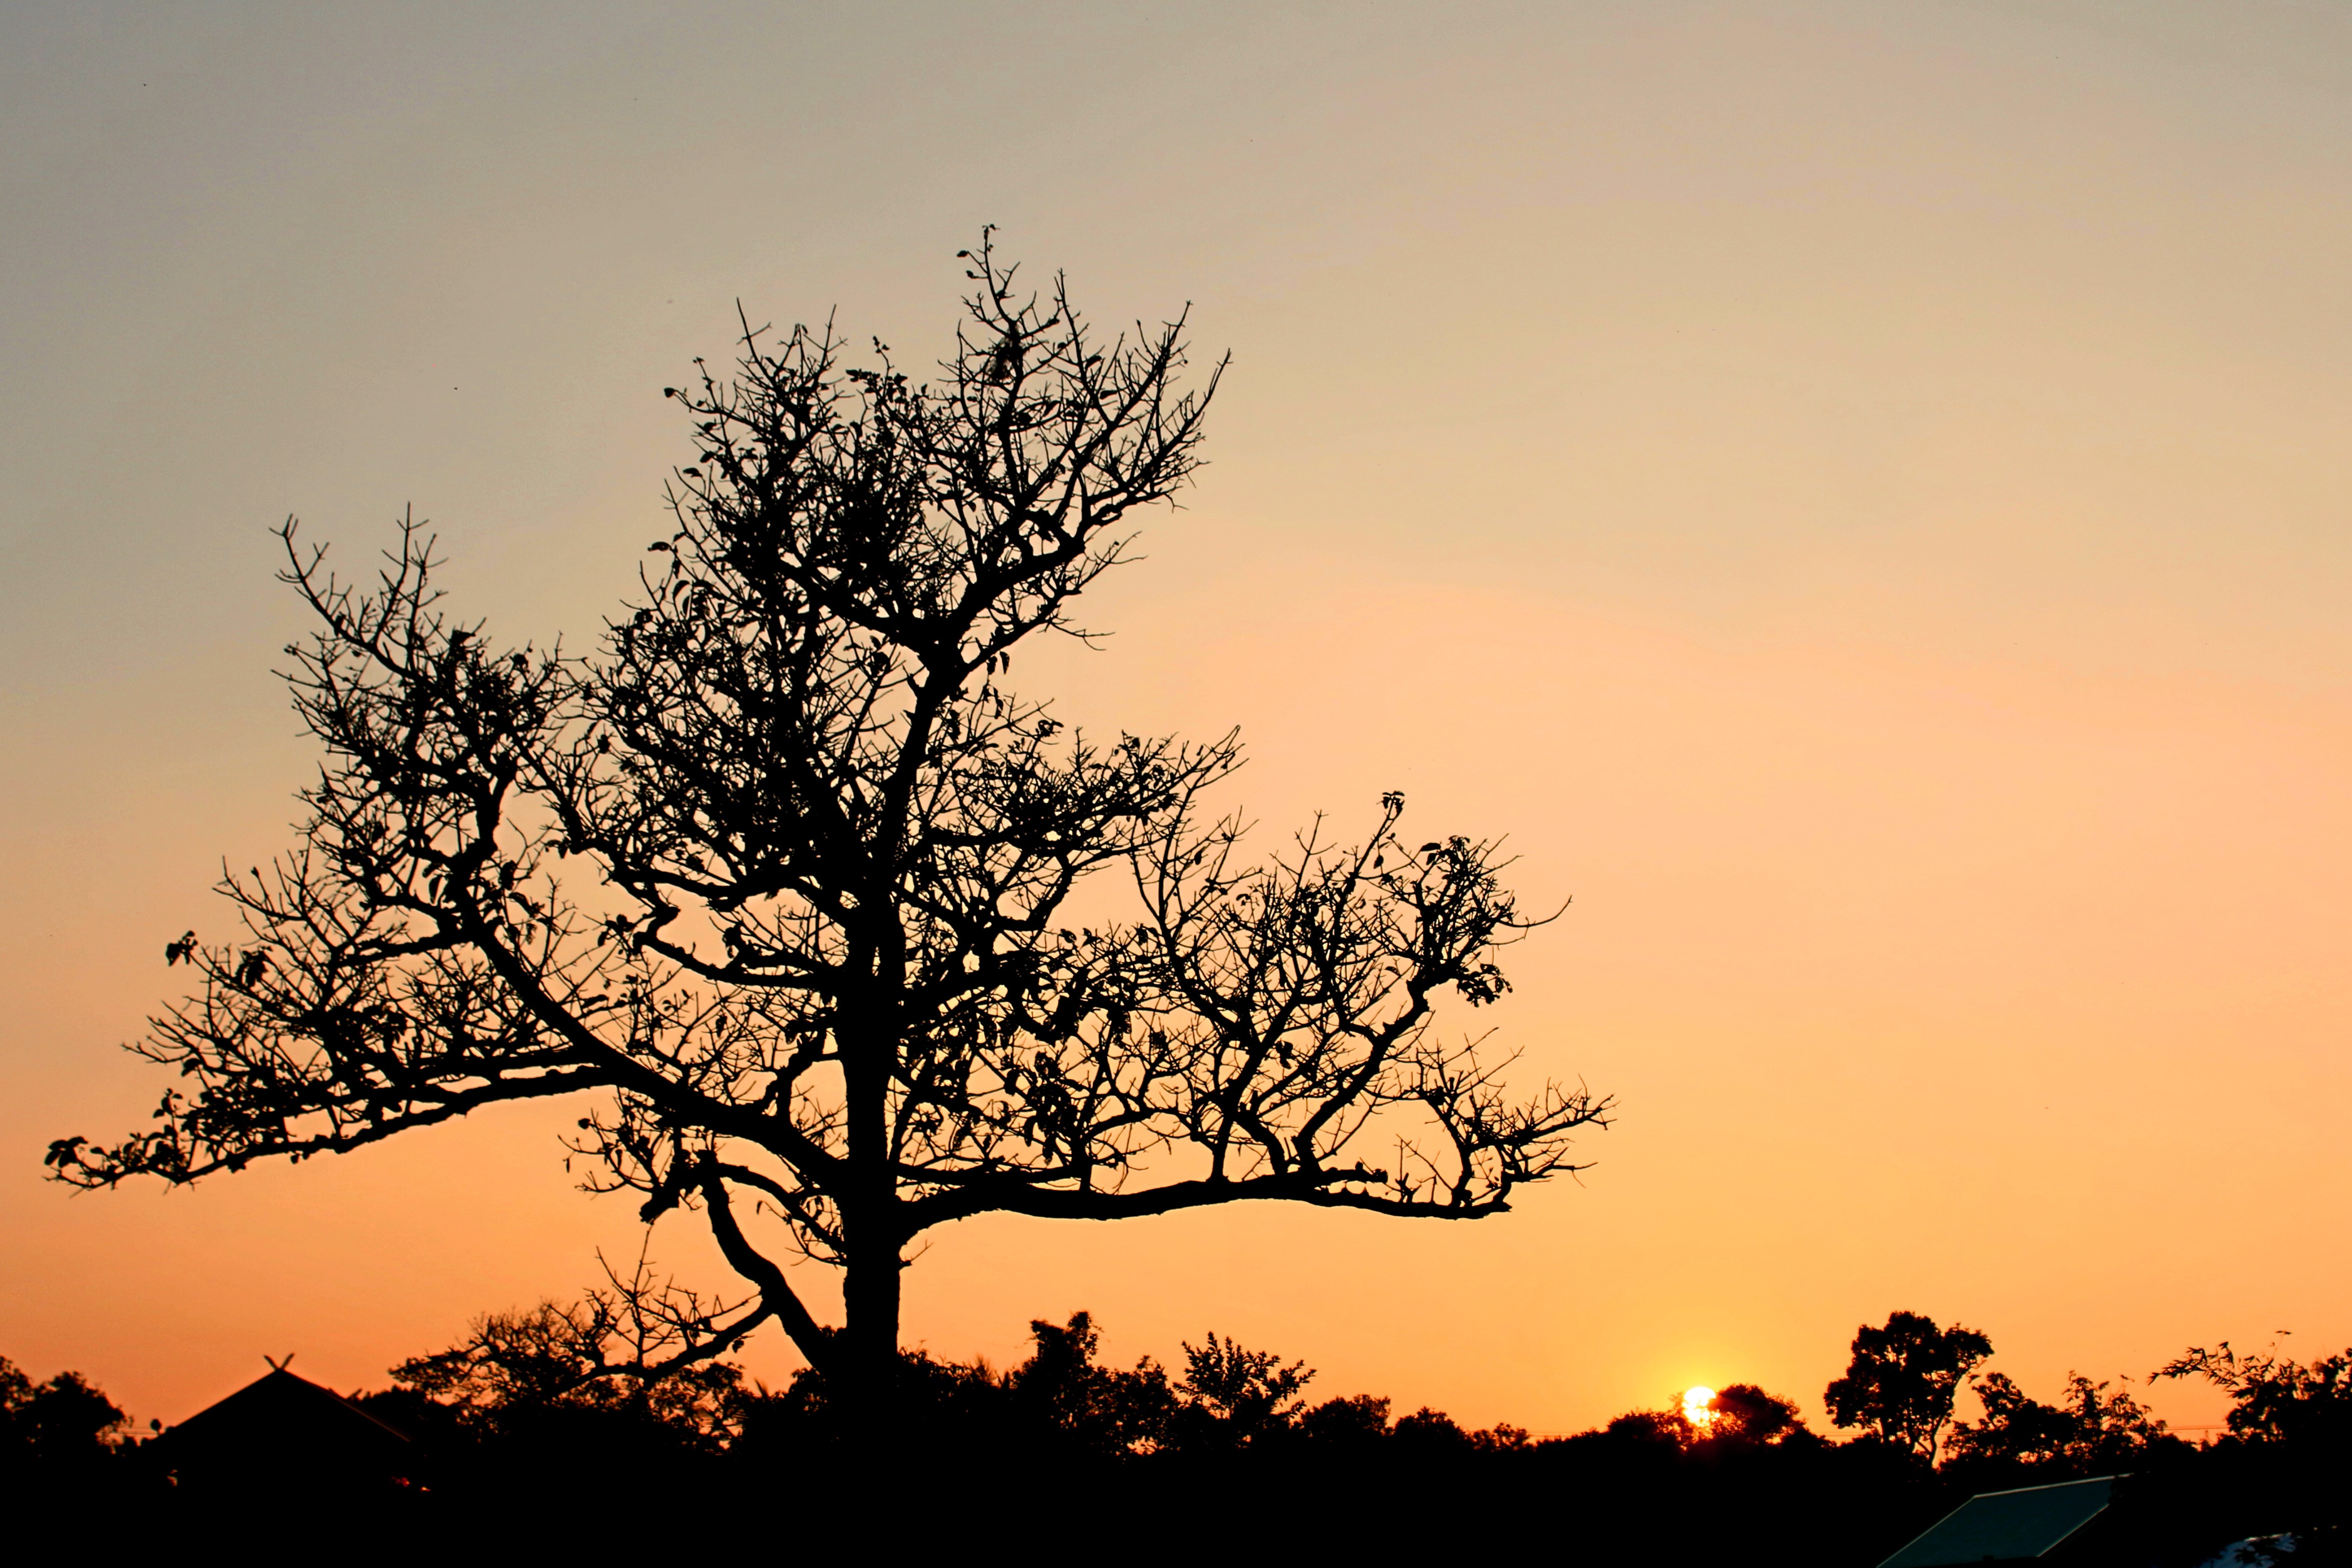
landscape, tree, nature, grass, horizon, branch, silhouette, light, abstract, cloud, plant, sky, wood, sun, sunrise, sunset, skyline, field, meadow, ray, morning, dawn, summer, dark, dusk, wild, bush, evening, twilight, orange, golden, red, scenic, glow, black, colorful, yellow, savanna, spiritual, dream, fantastic, gold, scene, dramatic, fantasy, halo, magical, botanic, nobody, afterglow, senses, atmospheric phenomenon, woody plant, red sky at morning